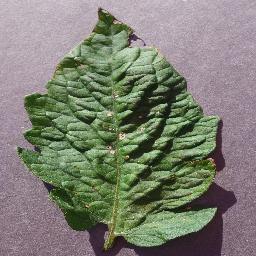
Label: Tomato___Target_Spot